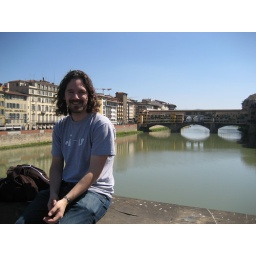
cute boy in italy